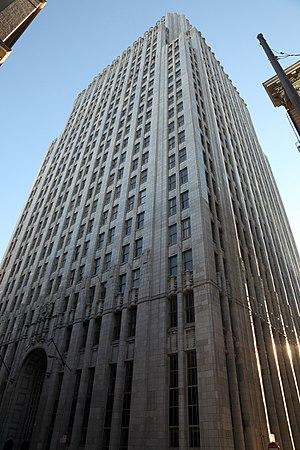
La liste des plus hautes constructions de San Francisco classe par hauteur les gratte-ciel édifiés dans les limites de la commune de San Francisco en Californie. Actuellement, le plus haut immeuble de la ville est la Transamerica Pyramid, qui mesure 260 mètres et qui est le 32ᵉ gratte-ciel le plus haut des États-Unis. Le deuxième plus grand immeuble s’appelle 555 California Street : il abrite les bureaux du Bank of America Center.